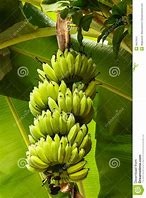
Label: banana